Arecibo Telescope

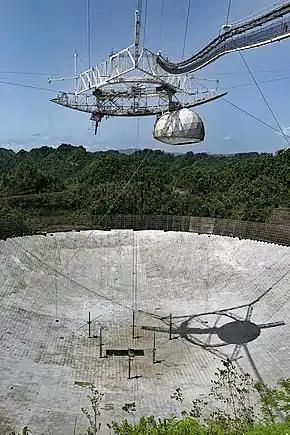
The Arecibo radio telescope in 2019

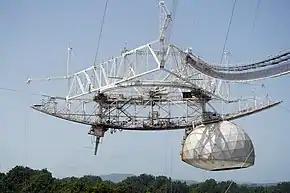
A detailed view of the beam-steering mechanism. The triangular platform at the top was fixed, and the azimuth arm rotated beneath it. To the right was the Gregorian sub-reflector, and to the left was the remains of the line feed tuned to 430 MHz (destroyed by Hurricane Maria). Also to the right was the catwalk and part of the rectangular waveguide that brought the 2.5 MW 430 MHz radar transmitter's signal up to the focal region.

The origins of the observatory trace to late 1950s efforts to develop anti-ballistic missile (ABM) defenses as part of the newly formed United States Department of Defense (DoD) Advanced Research Projects Agency (ARPA) ABM umbrella-effort, Project Defender. Even at this early stage it was clear that the use of radar decoys would be a serious problem at the long ranges needed to successfully attack a warhead, ranges on the order of .